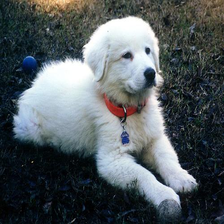
Species: dog
Breed: great pyrenees